Question: How is the room?
Tambaya: Yaya dakin yake?
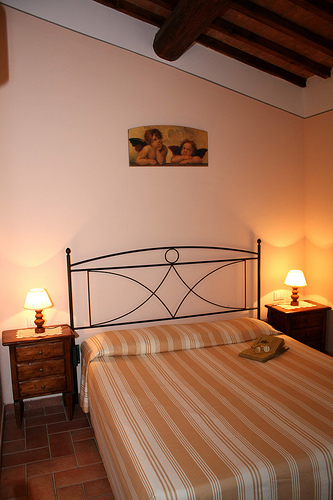
Answer: Well lit.
Amsa: Ya haskaka.